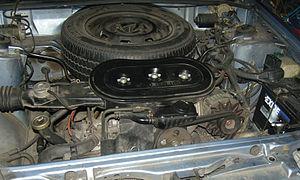
Subaru utilise un code à quatre ou cinq caractères pour identifier l'ensemble de ses moteurs.